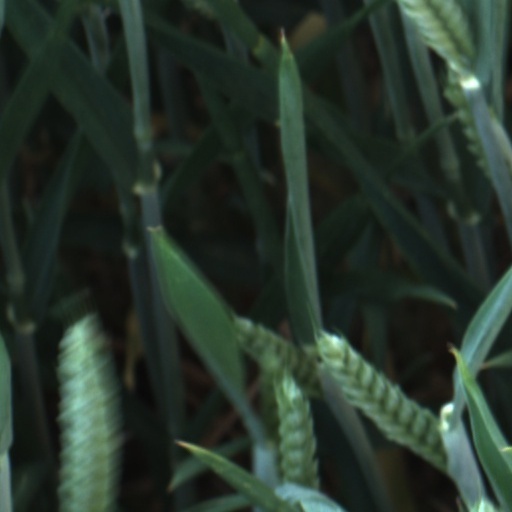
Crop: wheat